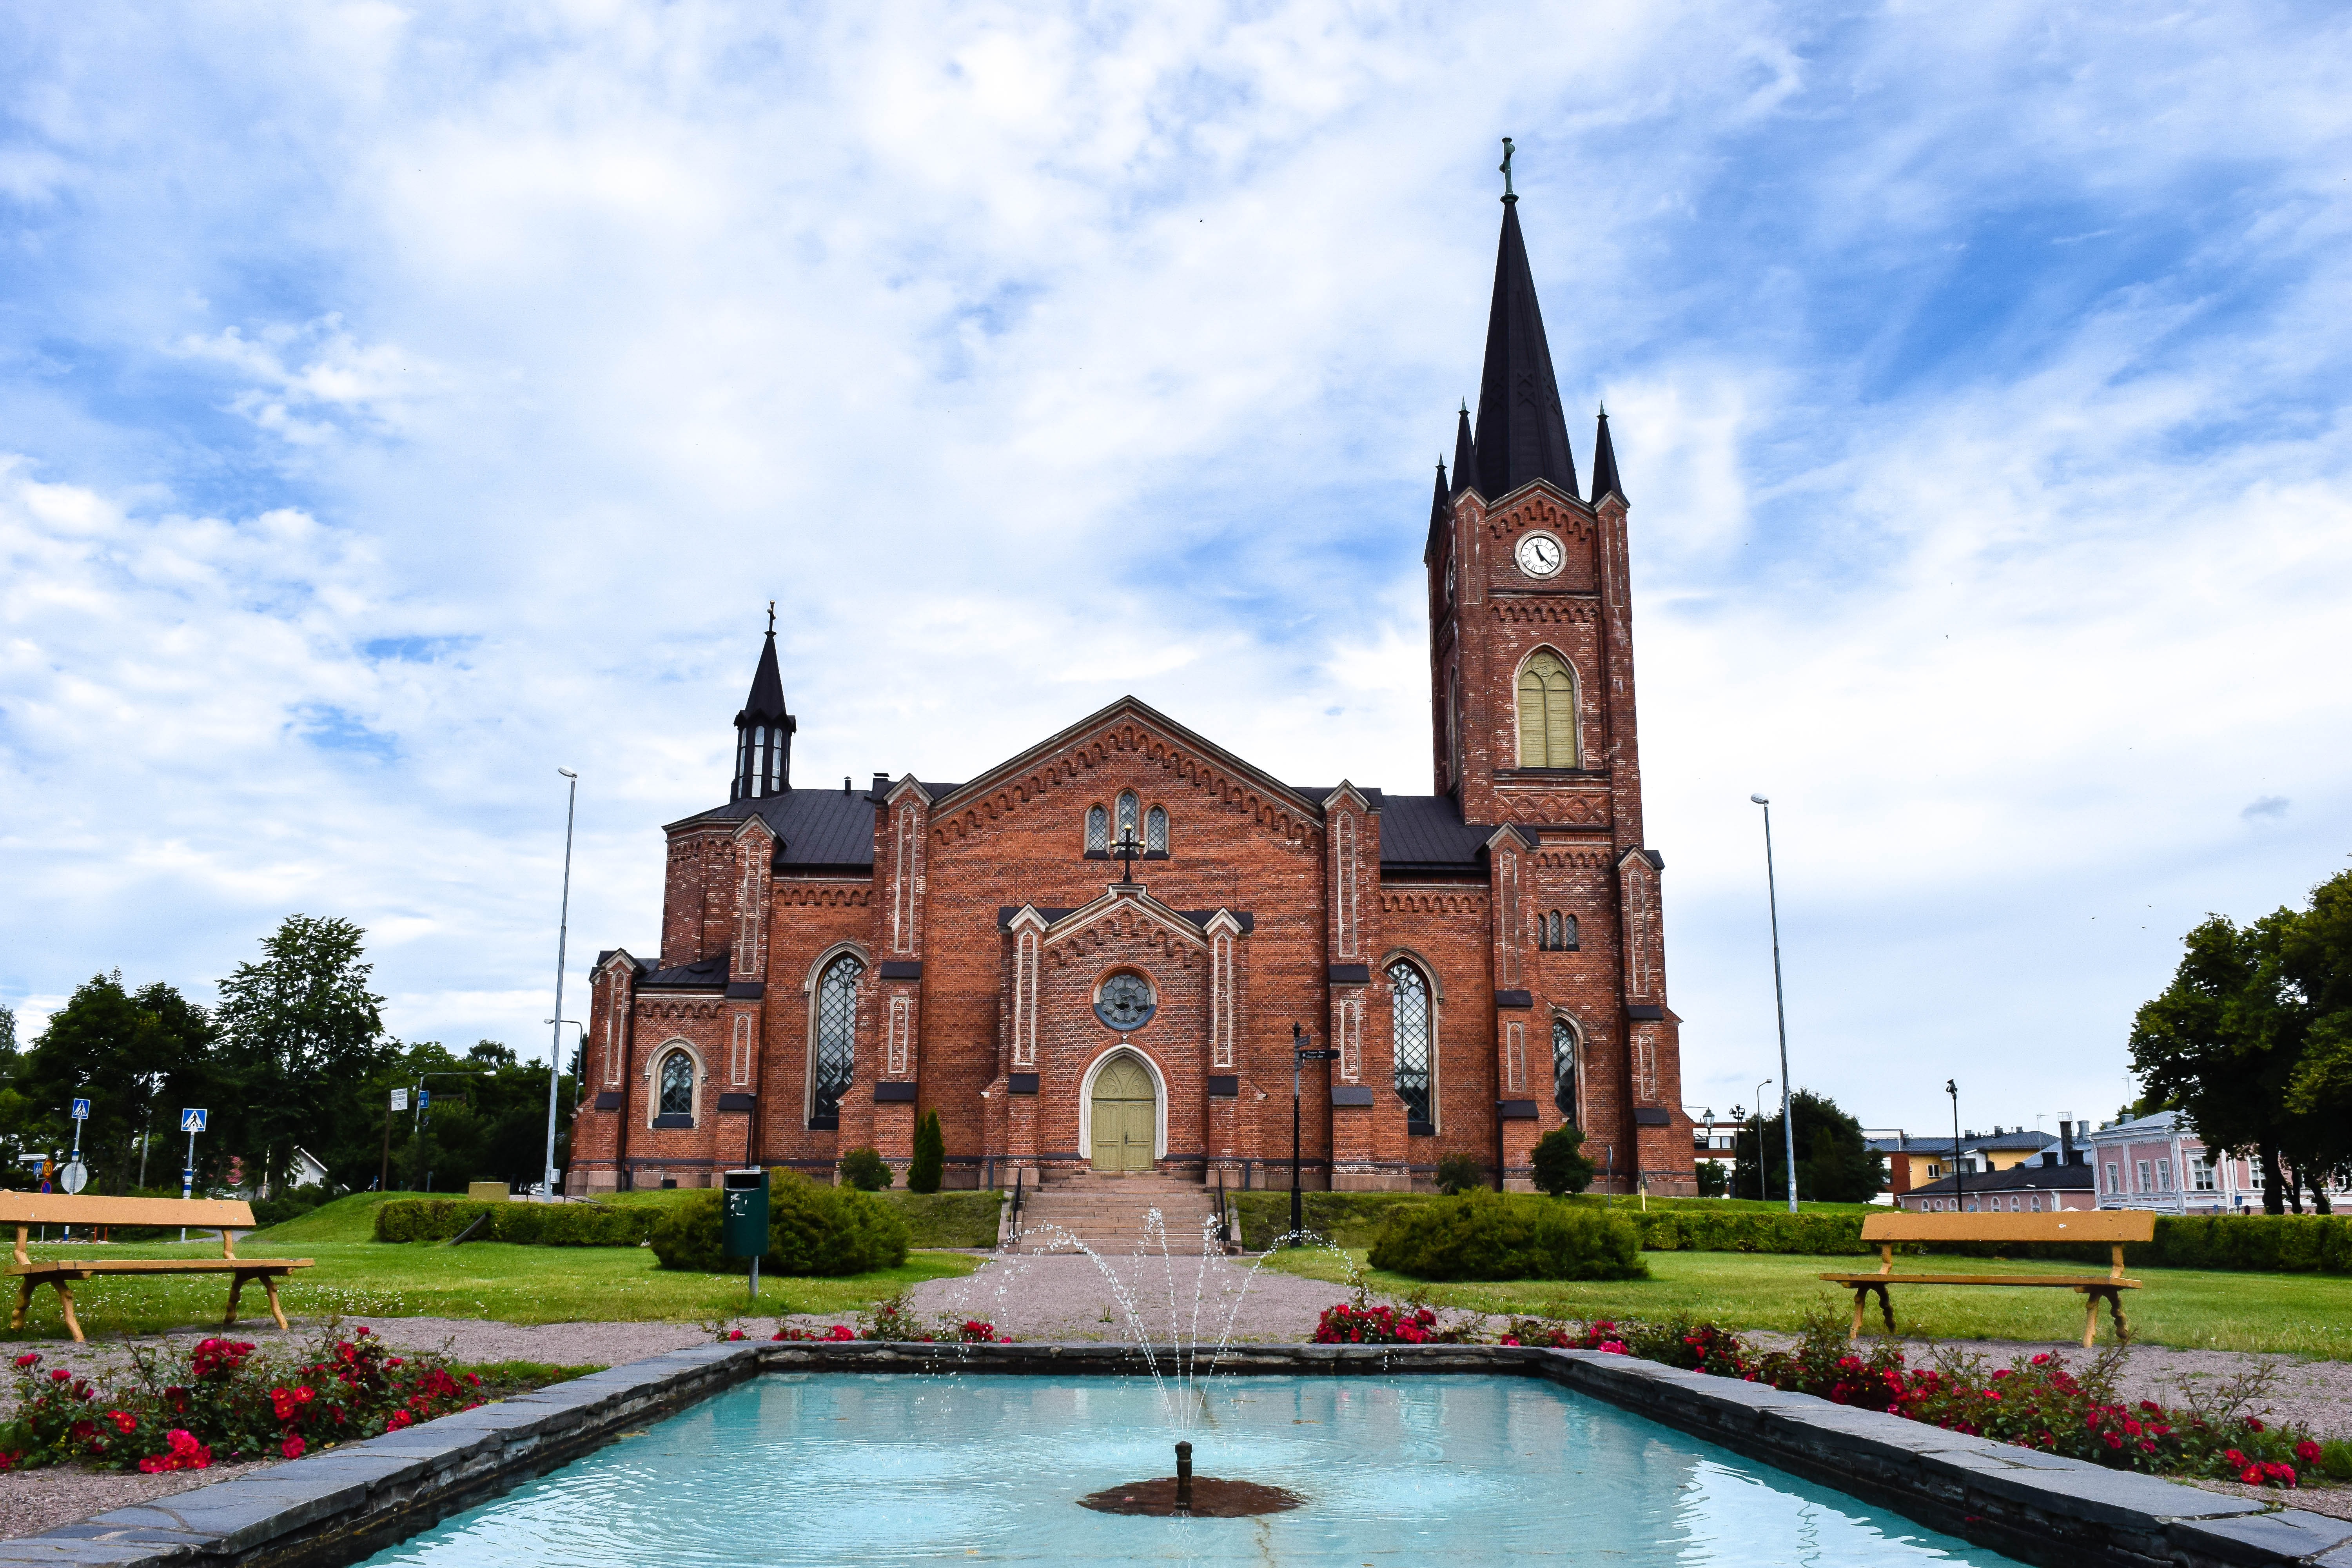
architecture, building, chateau, landmark, church, cathedral, brick, waterway, place of worship, pray, fountain, finland, estate, dom, historically, scandinavia, house of worship, stately home, water castle